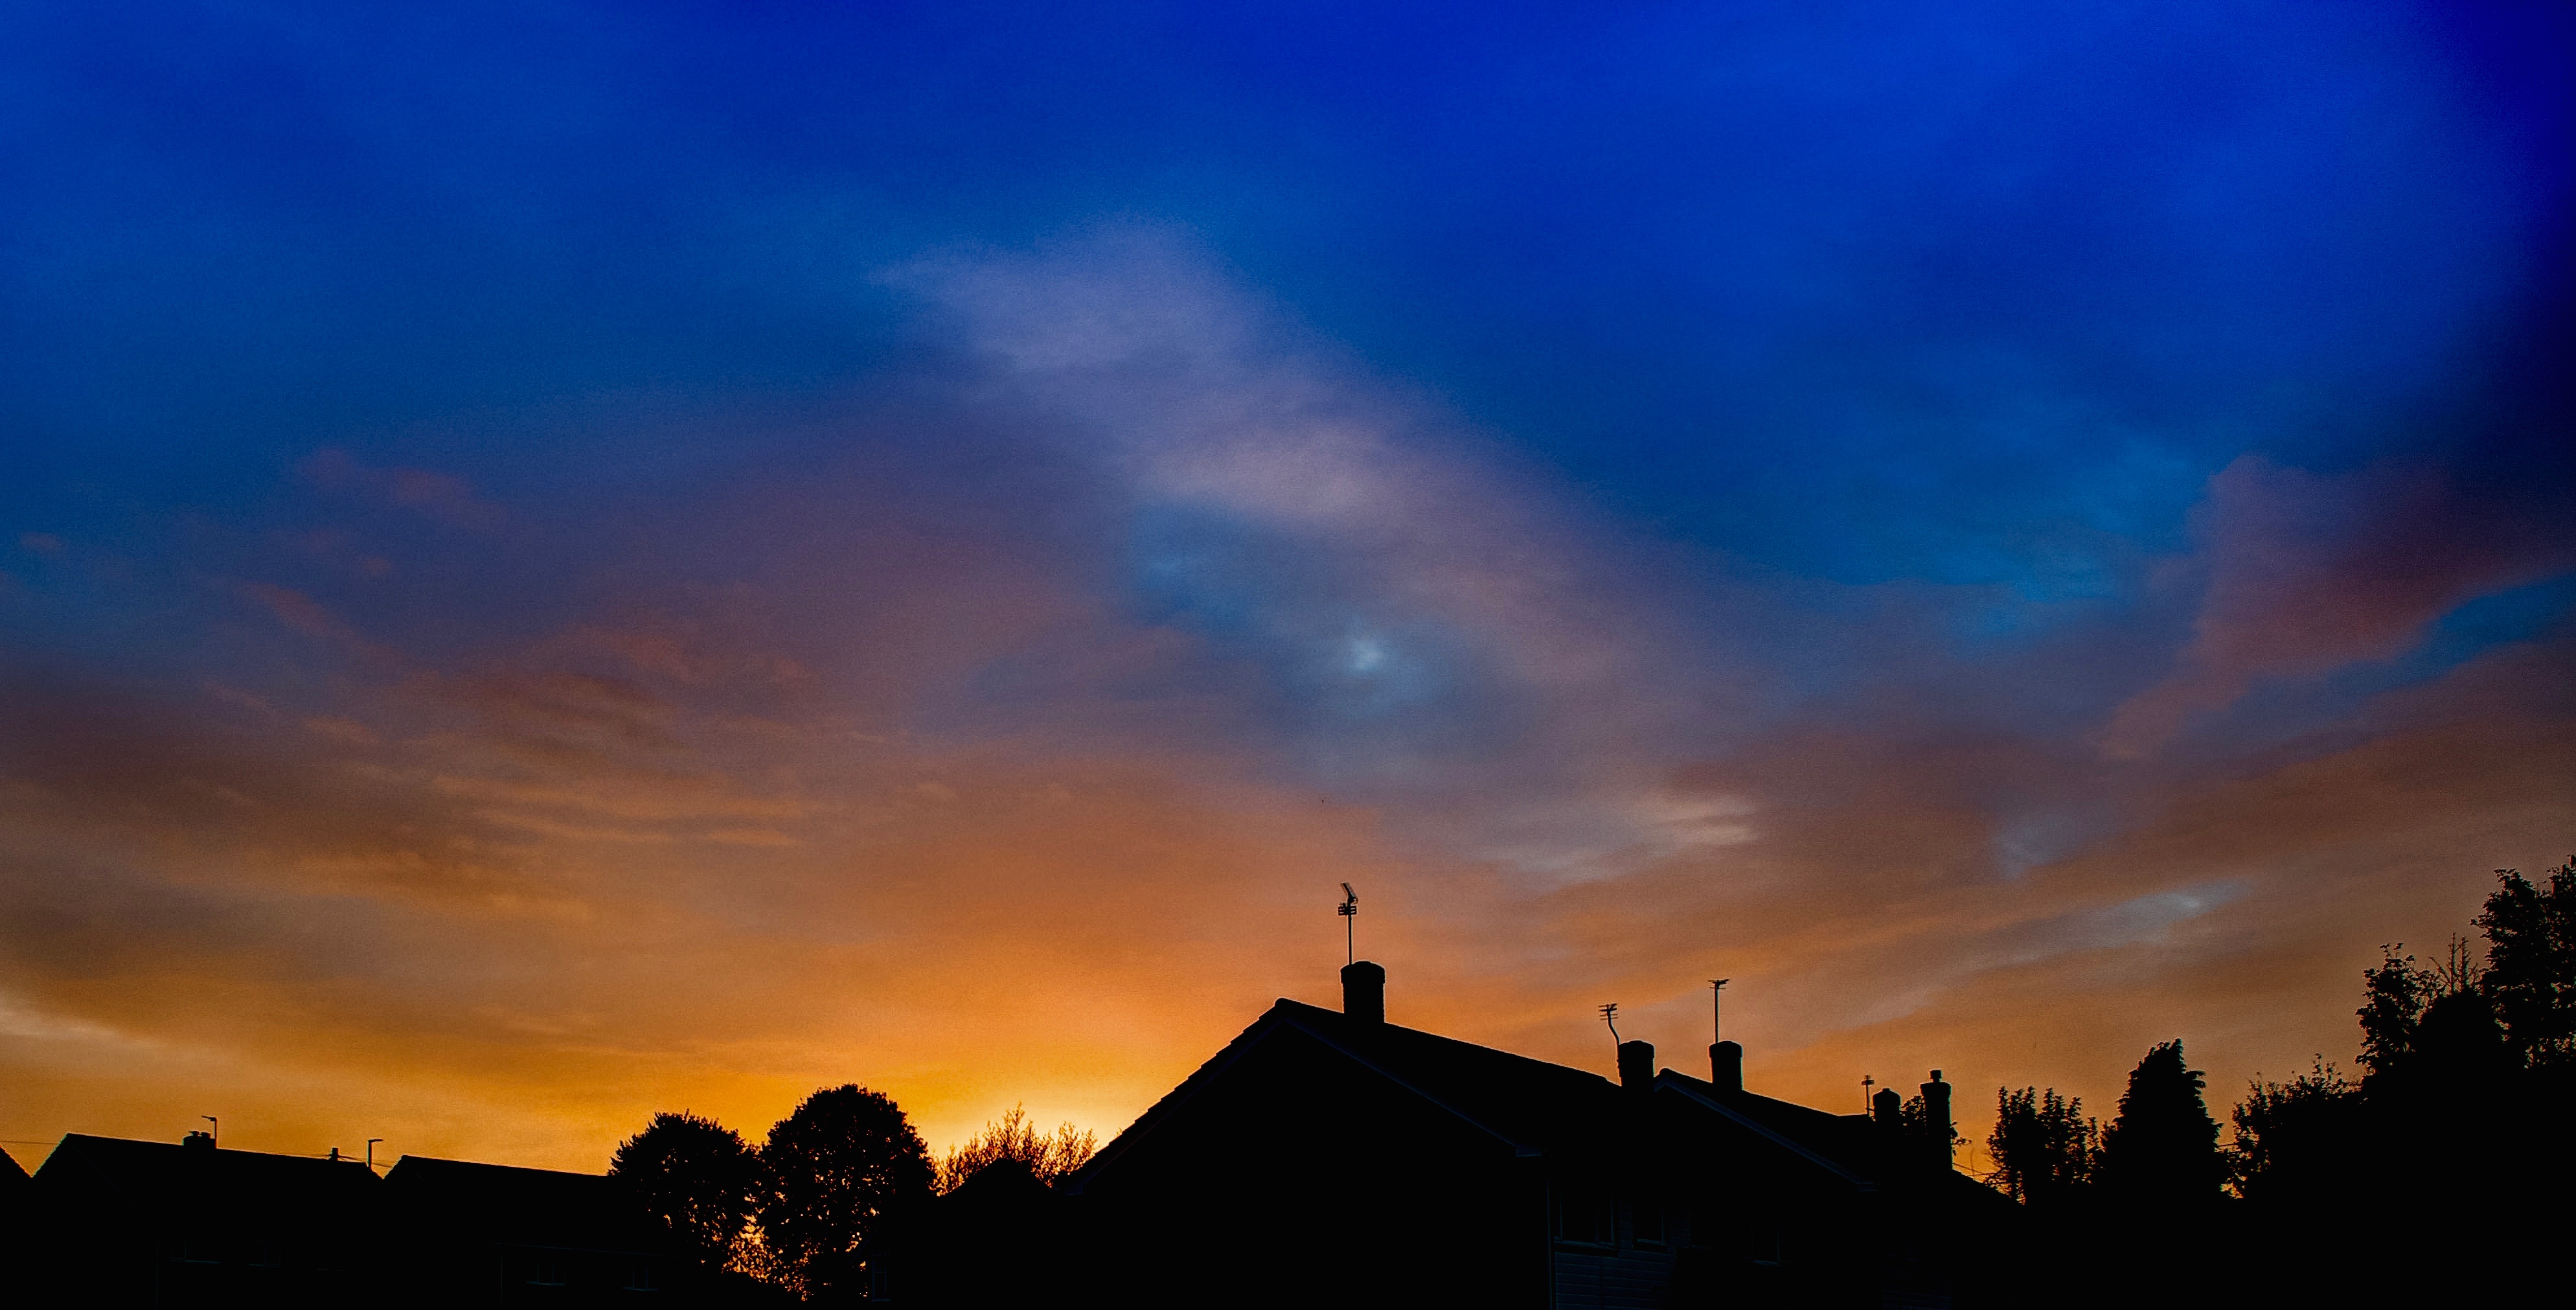
horizon, light, cloud, sky, sunrise, sunset, night, sunlight, morning, dawn, atmosphere, dusk, evening, afterglow, meteorological phenomenon